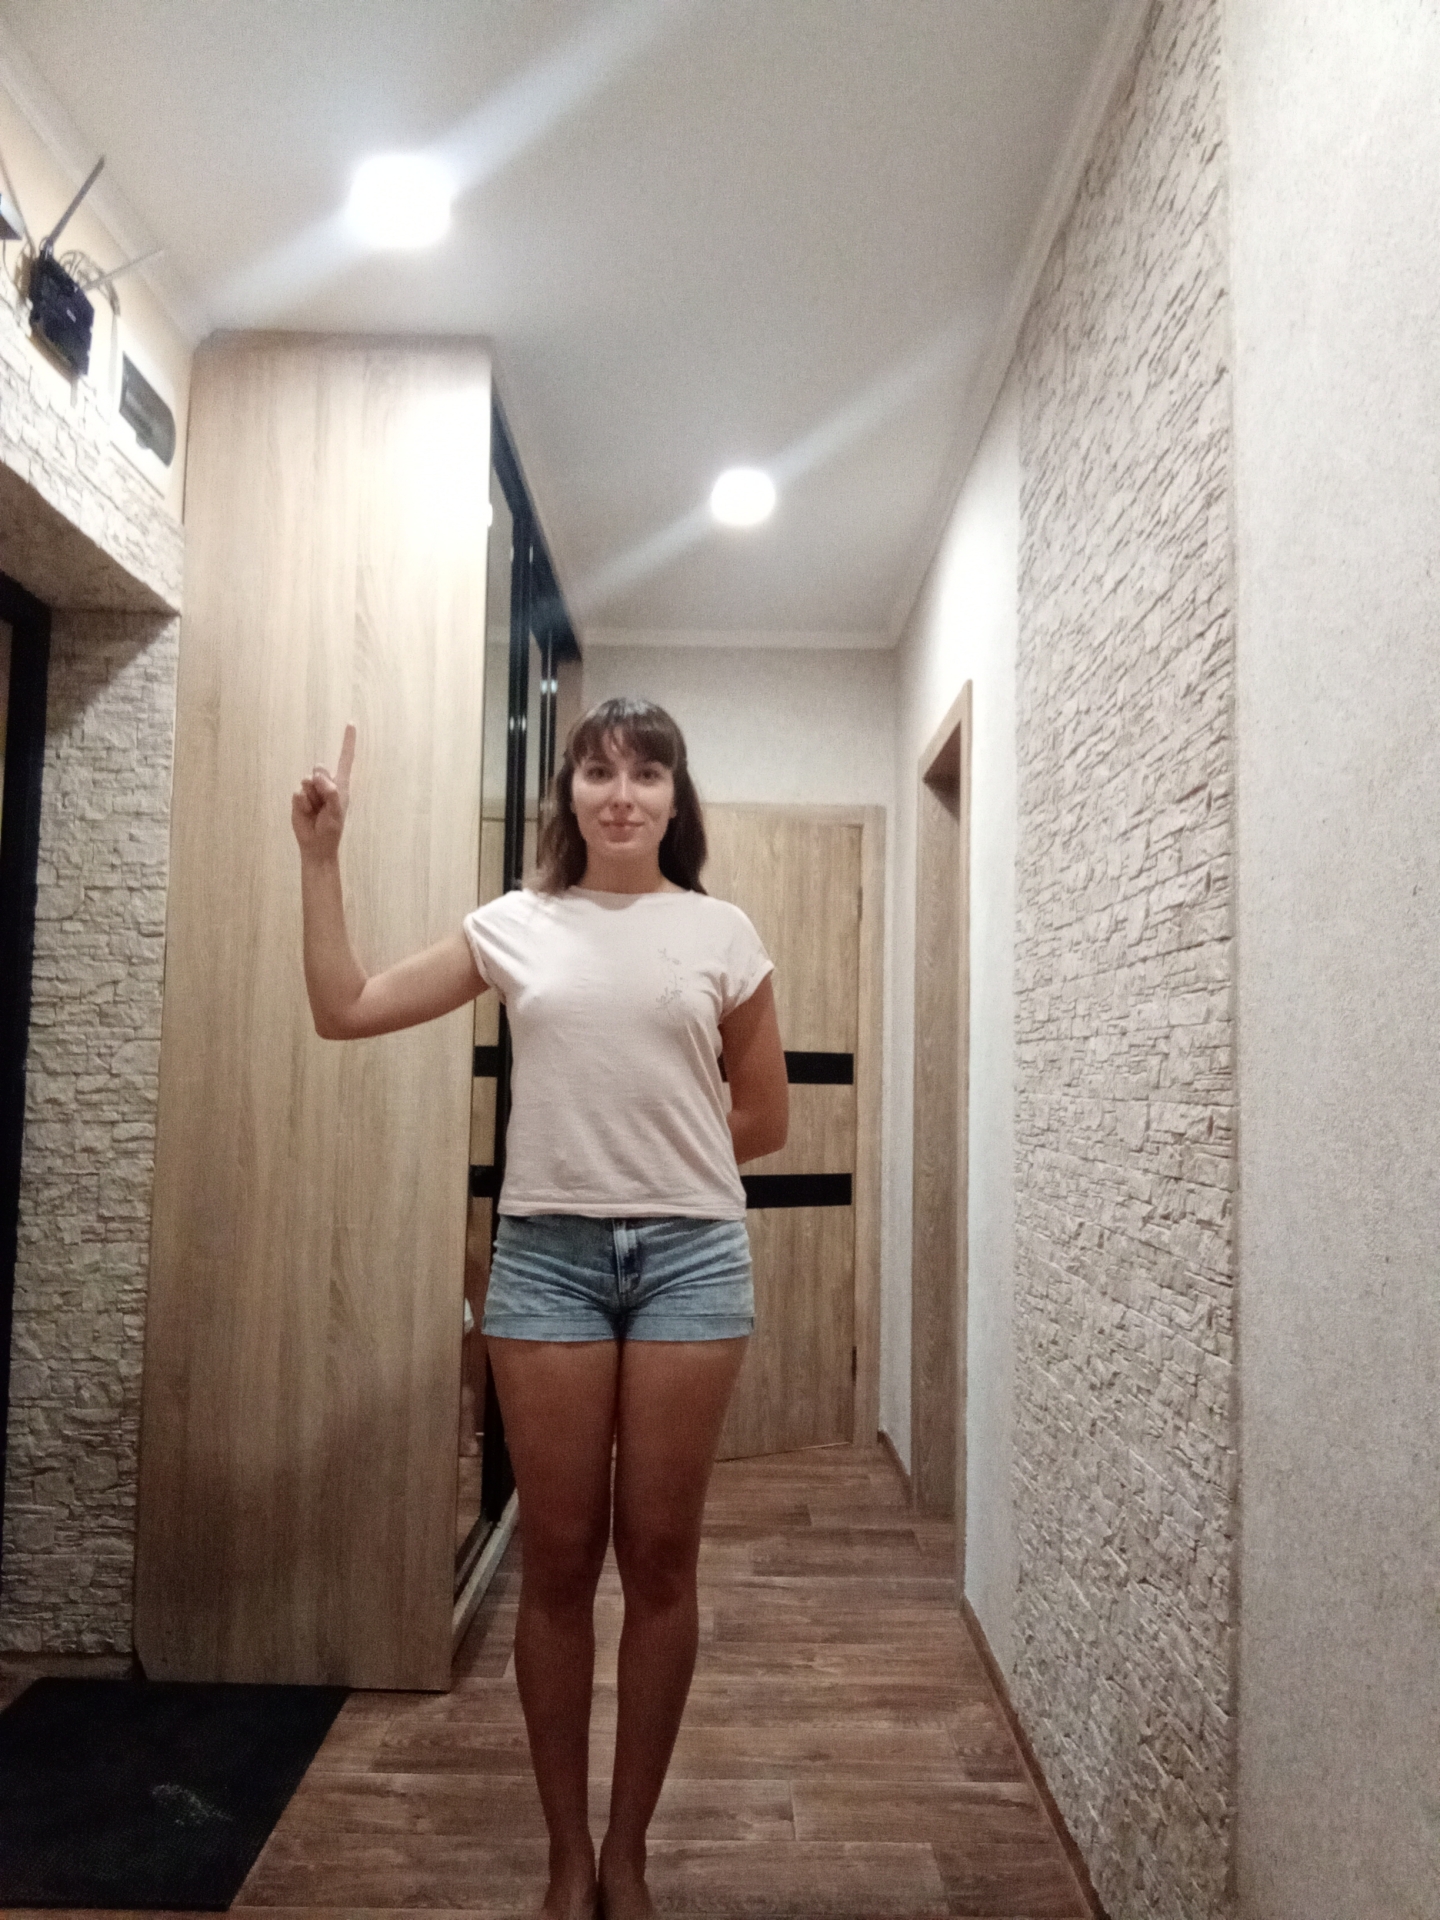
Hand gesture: one